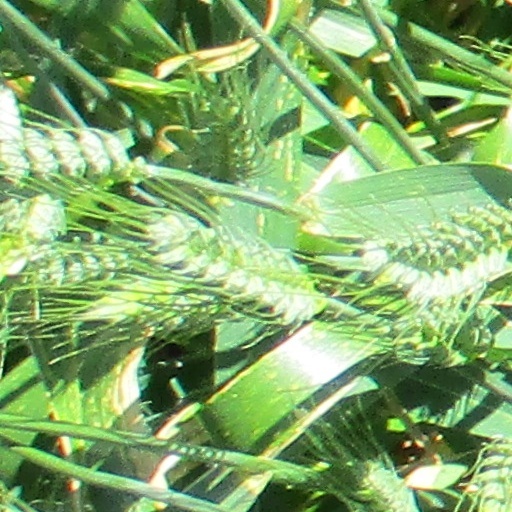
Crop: wheat